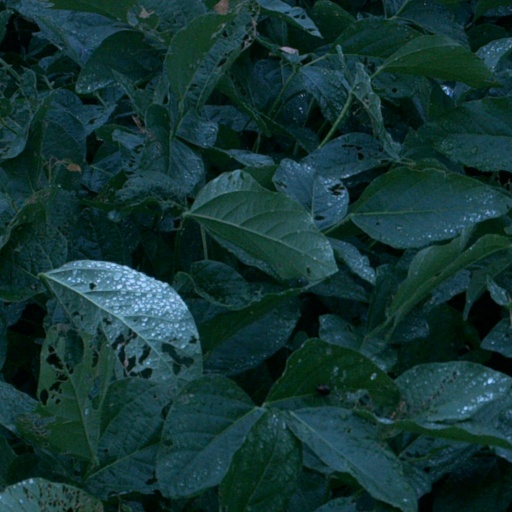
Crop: soybean